William Francis Bartlett

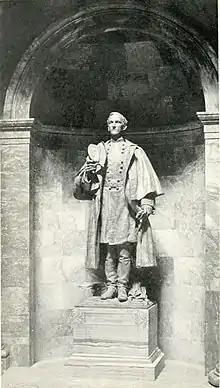
Statue of William Francis Bartlett at the Massachusetts State House

After the war, Bartlett sought employment as a manager of industrial manufacturing. He became the manager of Tredegar Iron Works in Richmond, Virginia, the Pomeroy Iron Works and the Powhatan Iron Company. He eventually settled in Pittsfield, Massachusetts where he died from tuberculosis in December 1876.